Richard H. Kyle

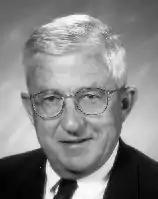

Richard House Kyle (April 30, 1937 – June 22, 2021) was a United States district judge of the United States District Court for the District of Minnesota.